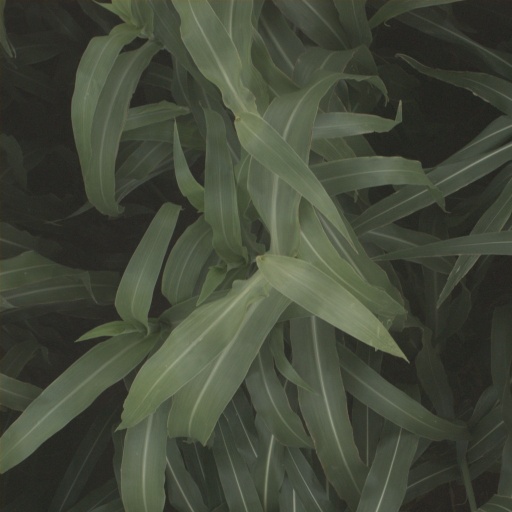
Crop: sorghum